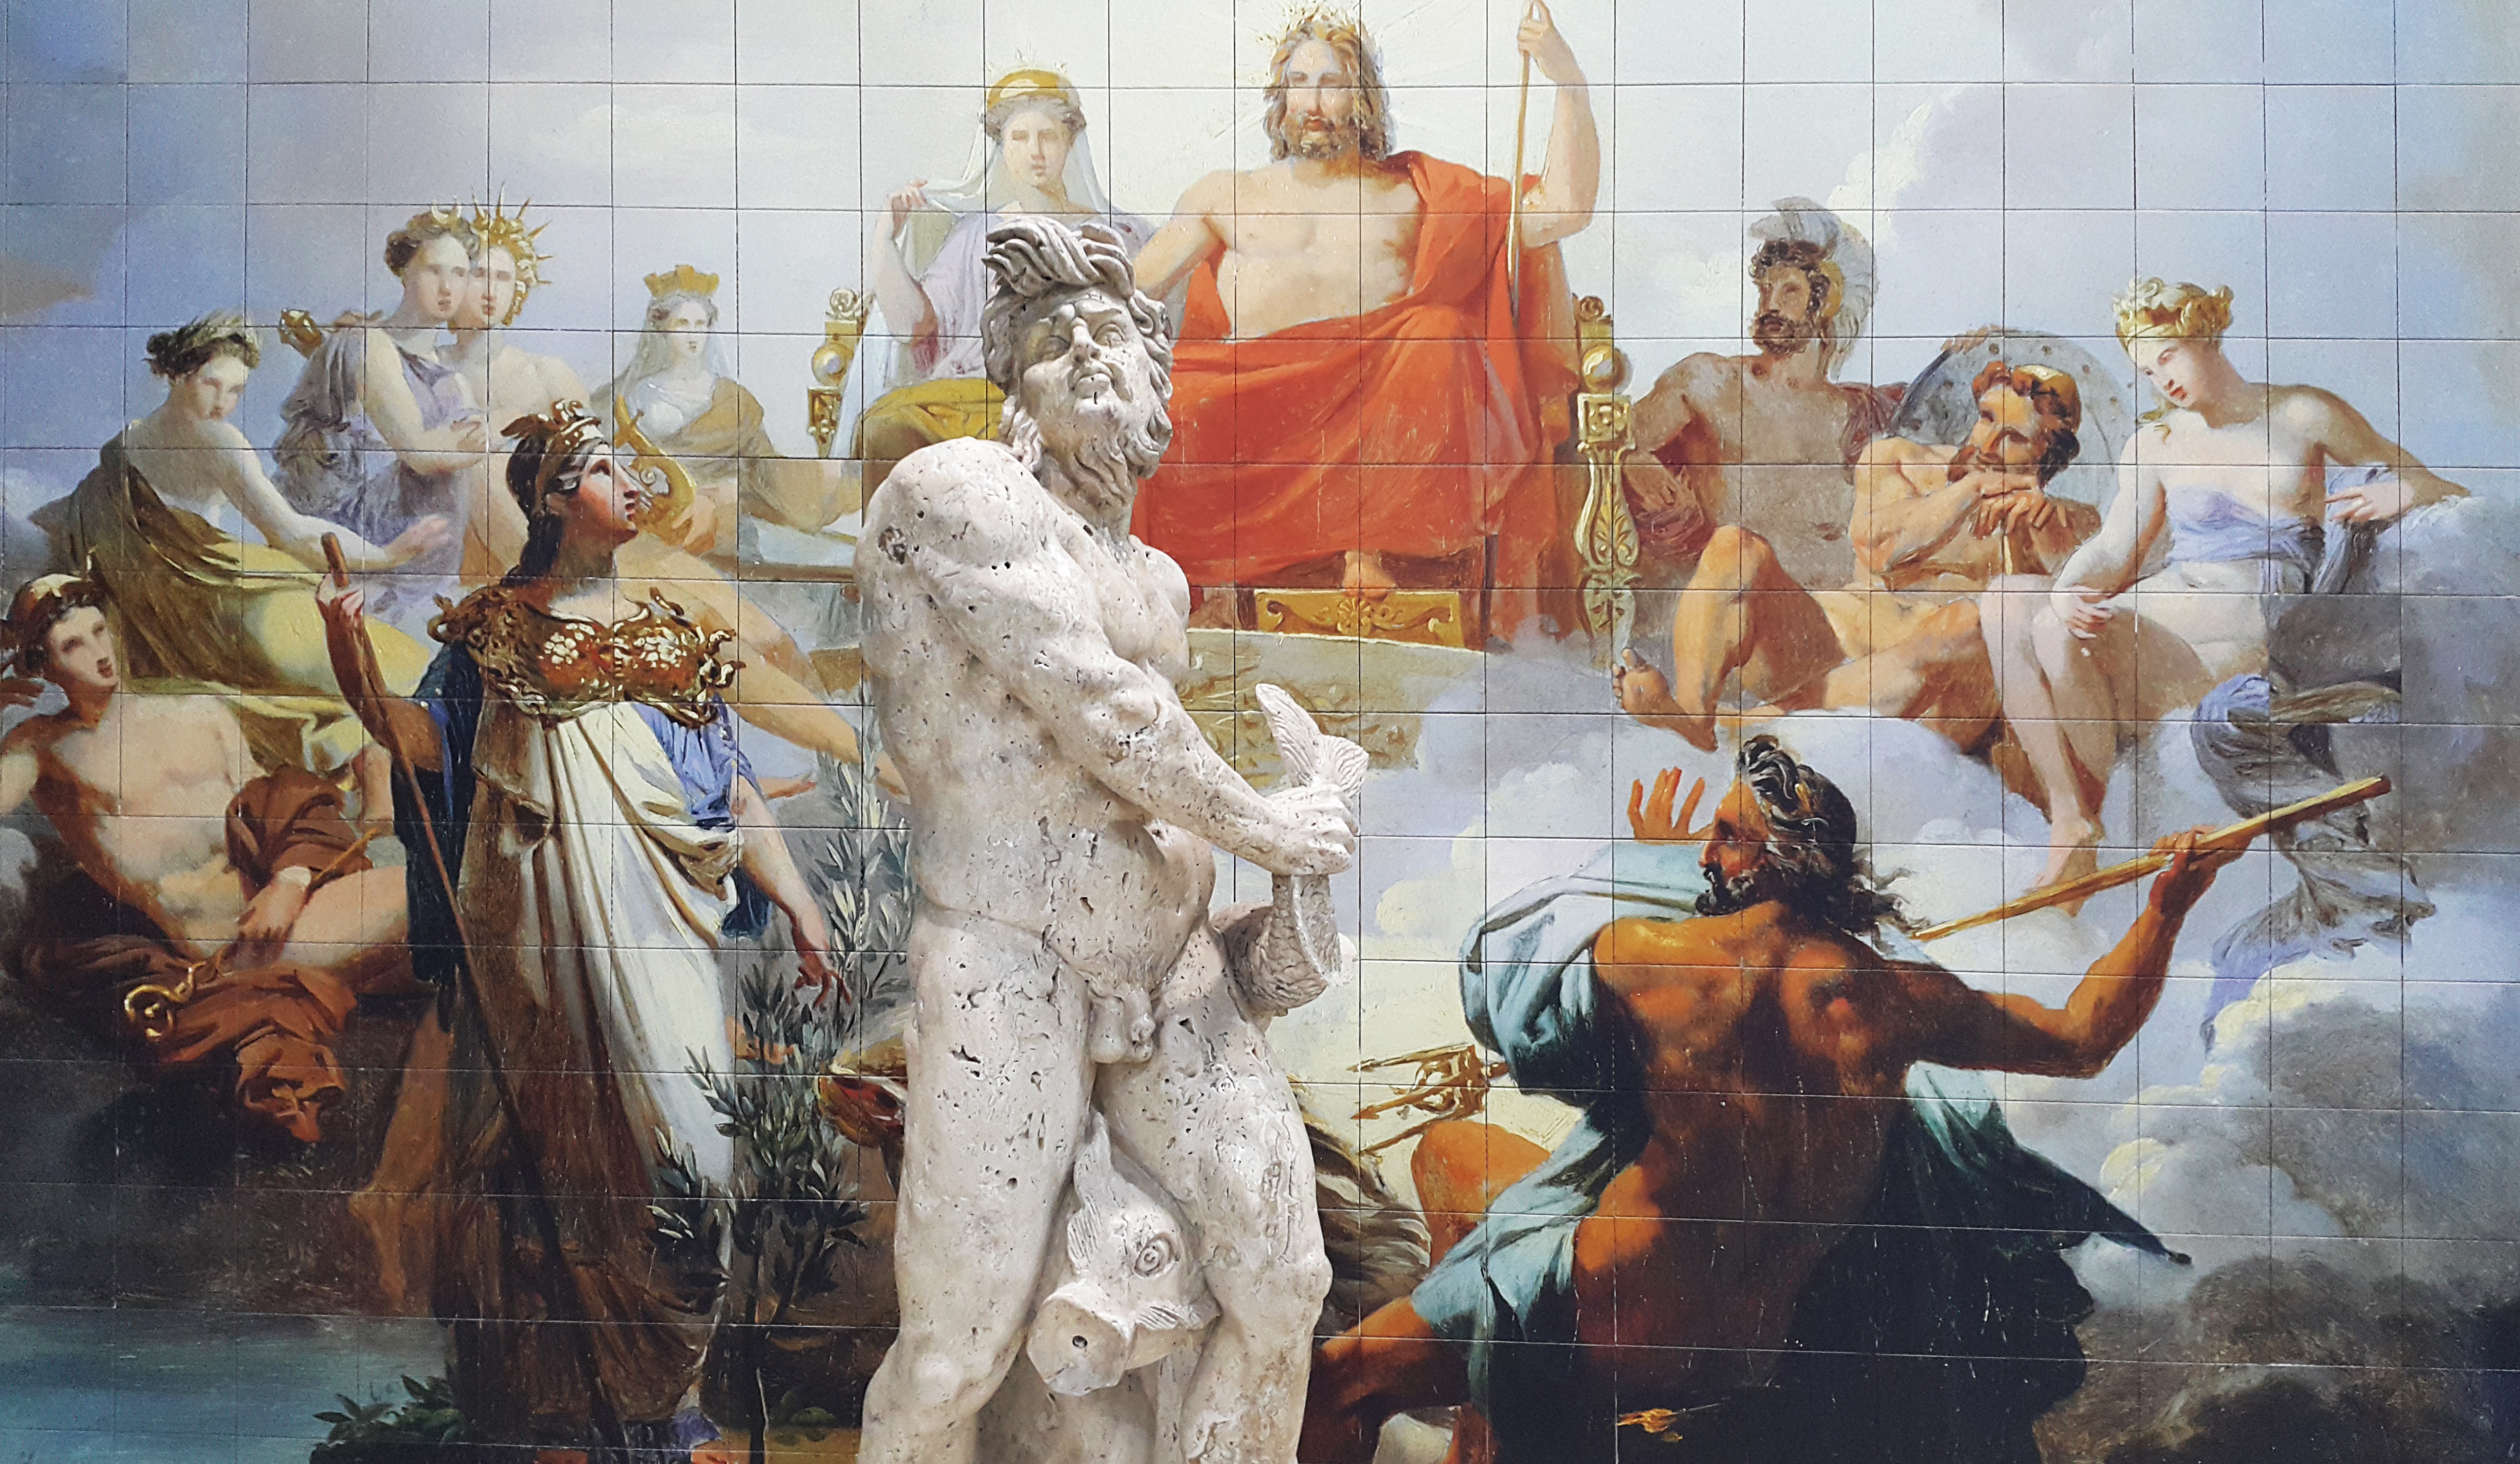
statue, painting, art, greece, roman, history, middle ages, mythology, modern art, greek mythology, ancient history